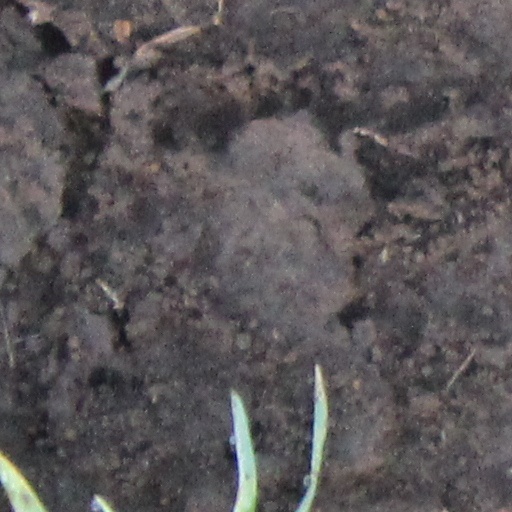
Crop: wheat